Haym Salomon

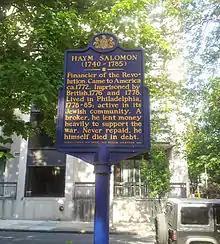
Pennsylvania Historical Marker, 44 N 4th Street, Philadelphia (July 2014)

Salomon was involved in Jewish community affairs, being a member of Congregation Mikveh Israel in Philadelphia, and in 1782 made the largest individual donation toward the construction of its main building. In 1783, Salomon was among the prominent Jews involved in the successful effort to have the Pennsylvania Council of Censors remove the religious test oath required for office-holding under the State Constitution. These test laws were originally written to disenfranchise the Quaker majority (Quakers objected to taking oaths at all), but many were caught up in this anti-democratic ploy. It was Salomon's old friend Robert Morris who actually introduced legislation to end the test laws in Pennsylvania. In 1784, Salomon answered antisemitic slander in the press by stating: "I am a Jew; it is my own nation; I do not despair that we shall obtain every other privilege that we aspire to enjoy along with our fellow-citizens."